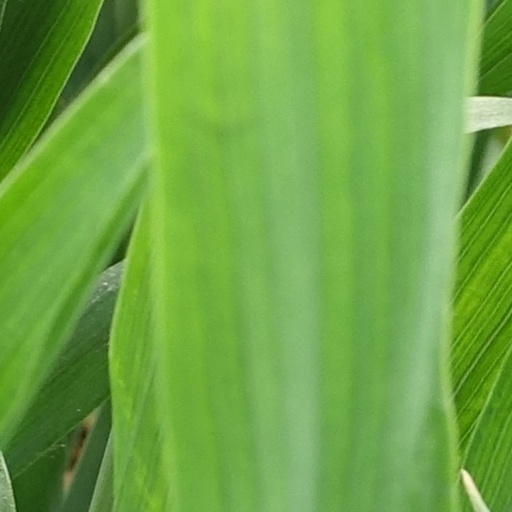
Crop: wheat